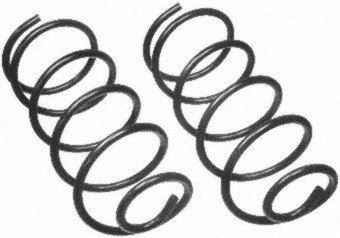
Moog 6452
Brand: Moog Part Number: 6452
Brand: Moog
Category: Arts & Entertainment > Hobbies & Creative Arts > Musical Instrument & Orchestra Accessories > Musical Keyboard Accessories > Musical Keyboard Stands